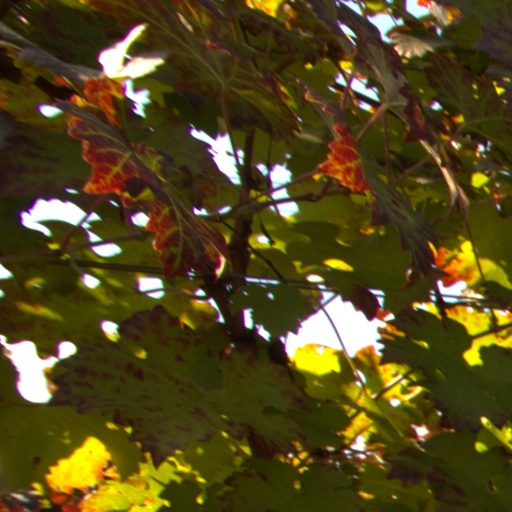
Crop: grape